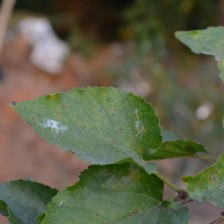
Variety: Kamphaengsaeng42